European and American voyages of scientific exploration

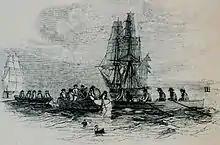
and , ships of James Clark Ross. The ships were later lost searching for the Northwest Passage under John Franklin.

A British expedition to the Bering Sea attempting a rendezvous with the expedition of Sir John Franklin (1786–1847) at the mouth of the Mackenzie River. reached as far north as Point Barrow, Alaska, the furthest point into the Arctic any non-Inuit had been at the time, but was unable to join the Franklin expedition. With Lay ill it was Beechey and Collie that performed most of the specimen collection but many could not be preserved.